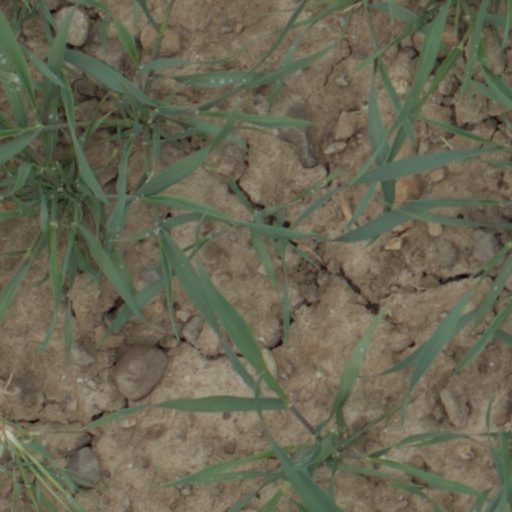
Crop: wheat